Turkish Airlines fleet

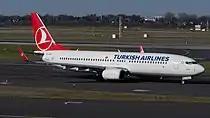
A Boeing 737-800 in the new livery

The result of the fleet planning made during the previous decade showed its results in the 1990s. In January 1990, an internal commission set up to decide on the replacement of the Douglas DC-10 did its final voting after several rounds, and the Airbus A340 was unanimously chosen instead of the McDonnell Douglas MD-11 due to its technical advantages and cost benefits. A few days later, CEO Cem Kozlu explained the decision to Turgut Özal, who only accepted it after Kozlu became a guarantor. Özal brought up the Boeing 747 again several months later, when the Gulf War started. Kuwait Airways had four aircraft of the type, which were stored in Egypt due to the conflict. He asked Kozlu to lease the type until the conflict was resolved. By the time the complicated loan and insurance-related affairs had been arranged, the conflict had turned into a war, and plans were abandoned.